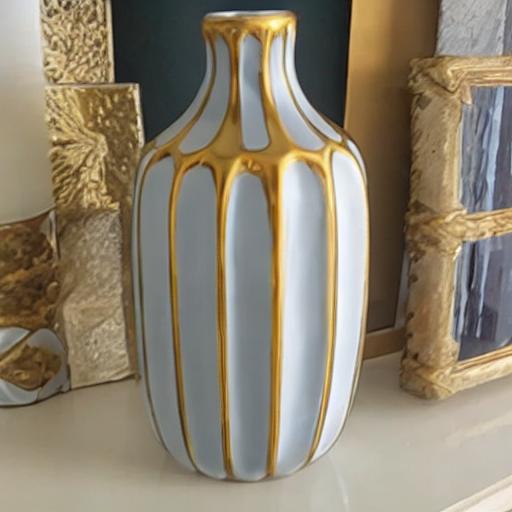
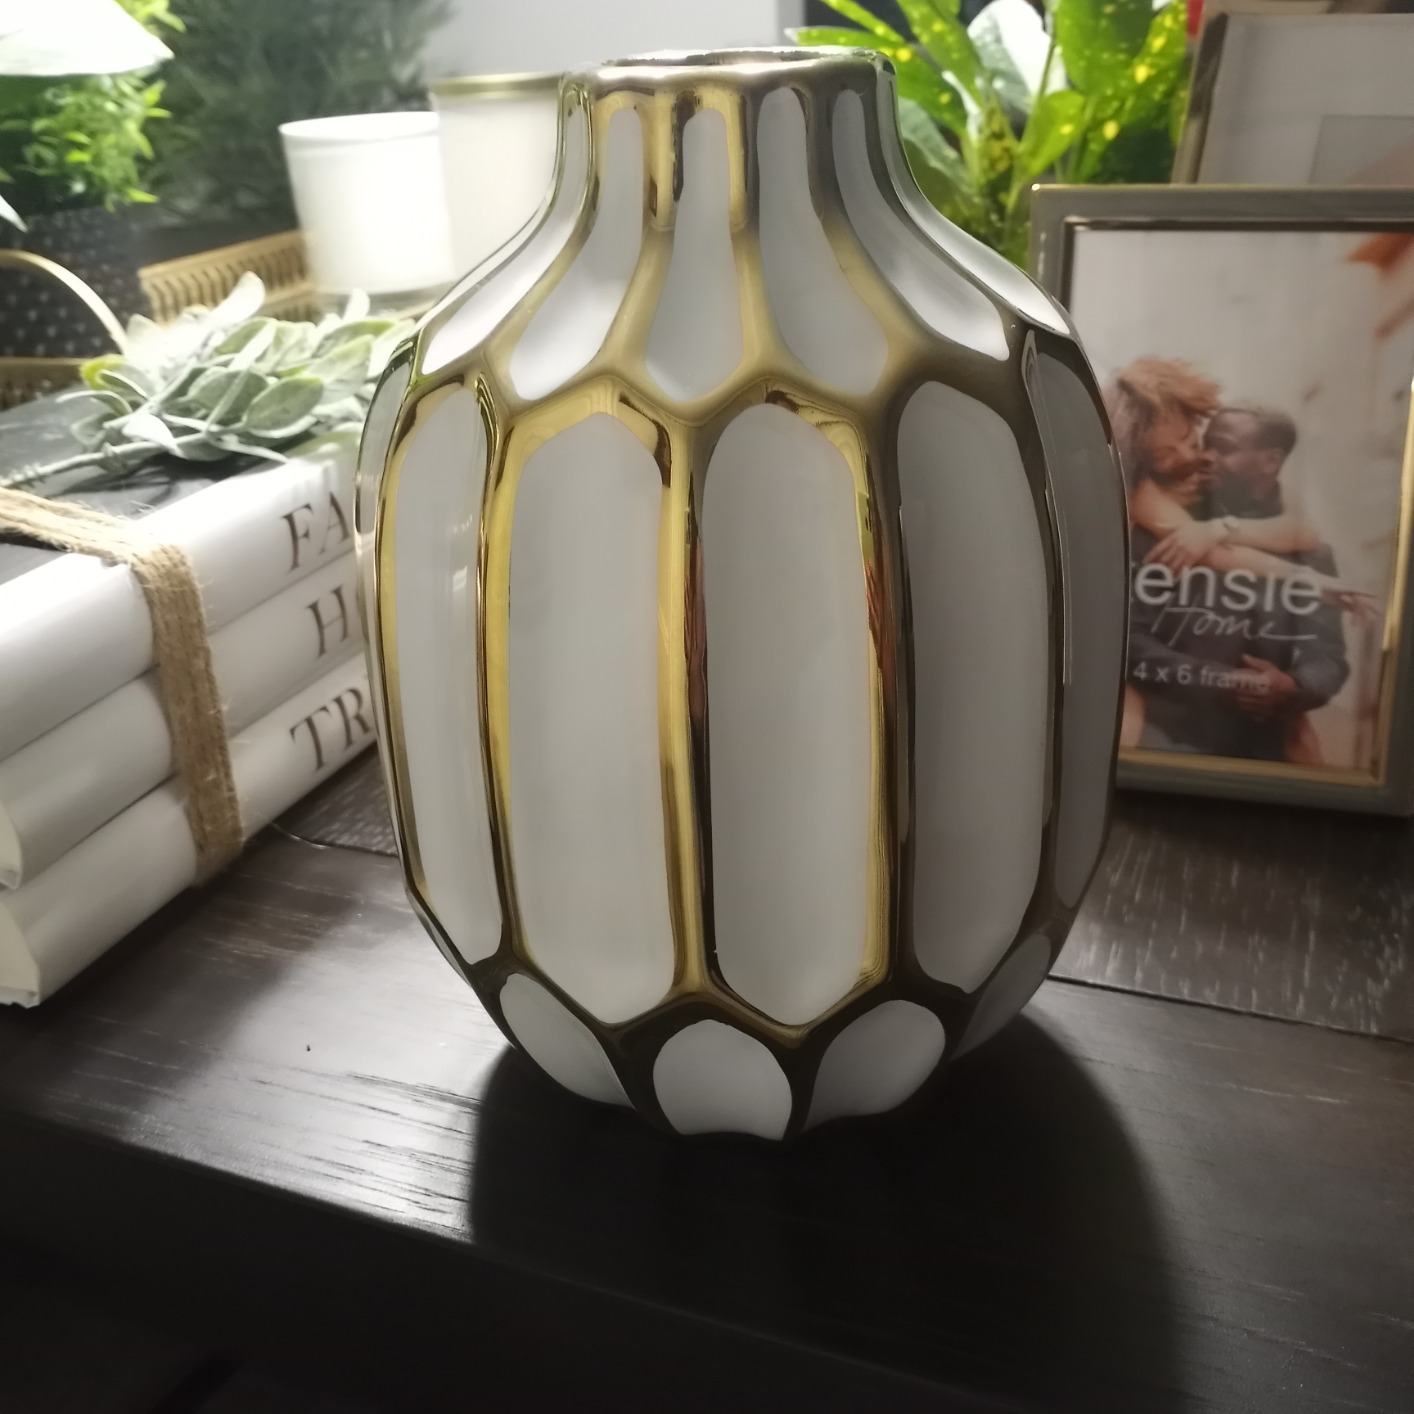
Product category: vase
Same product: no